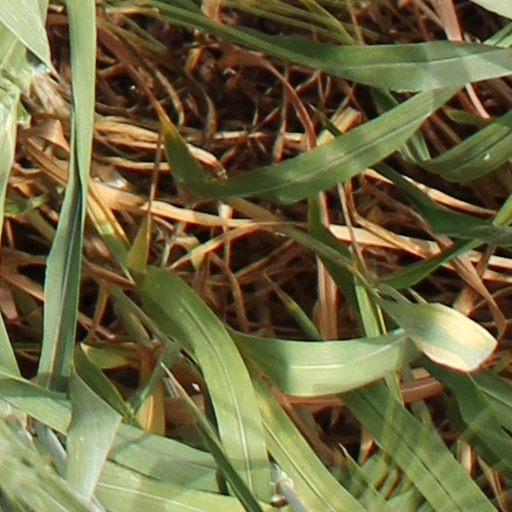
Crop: wheat